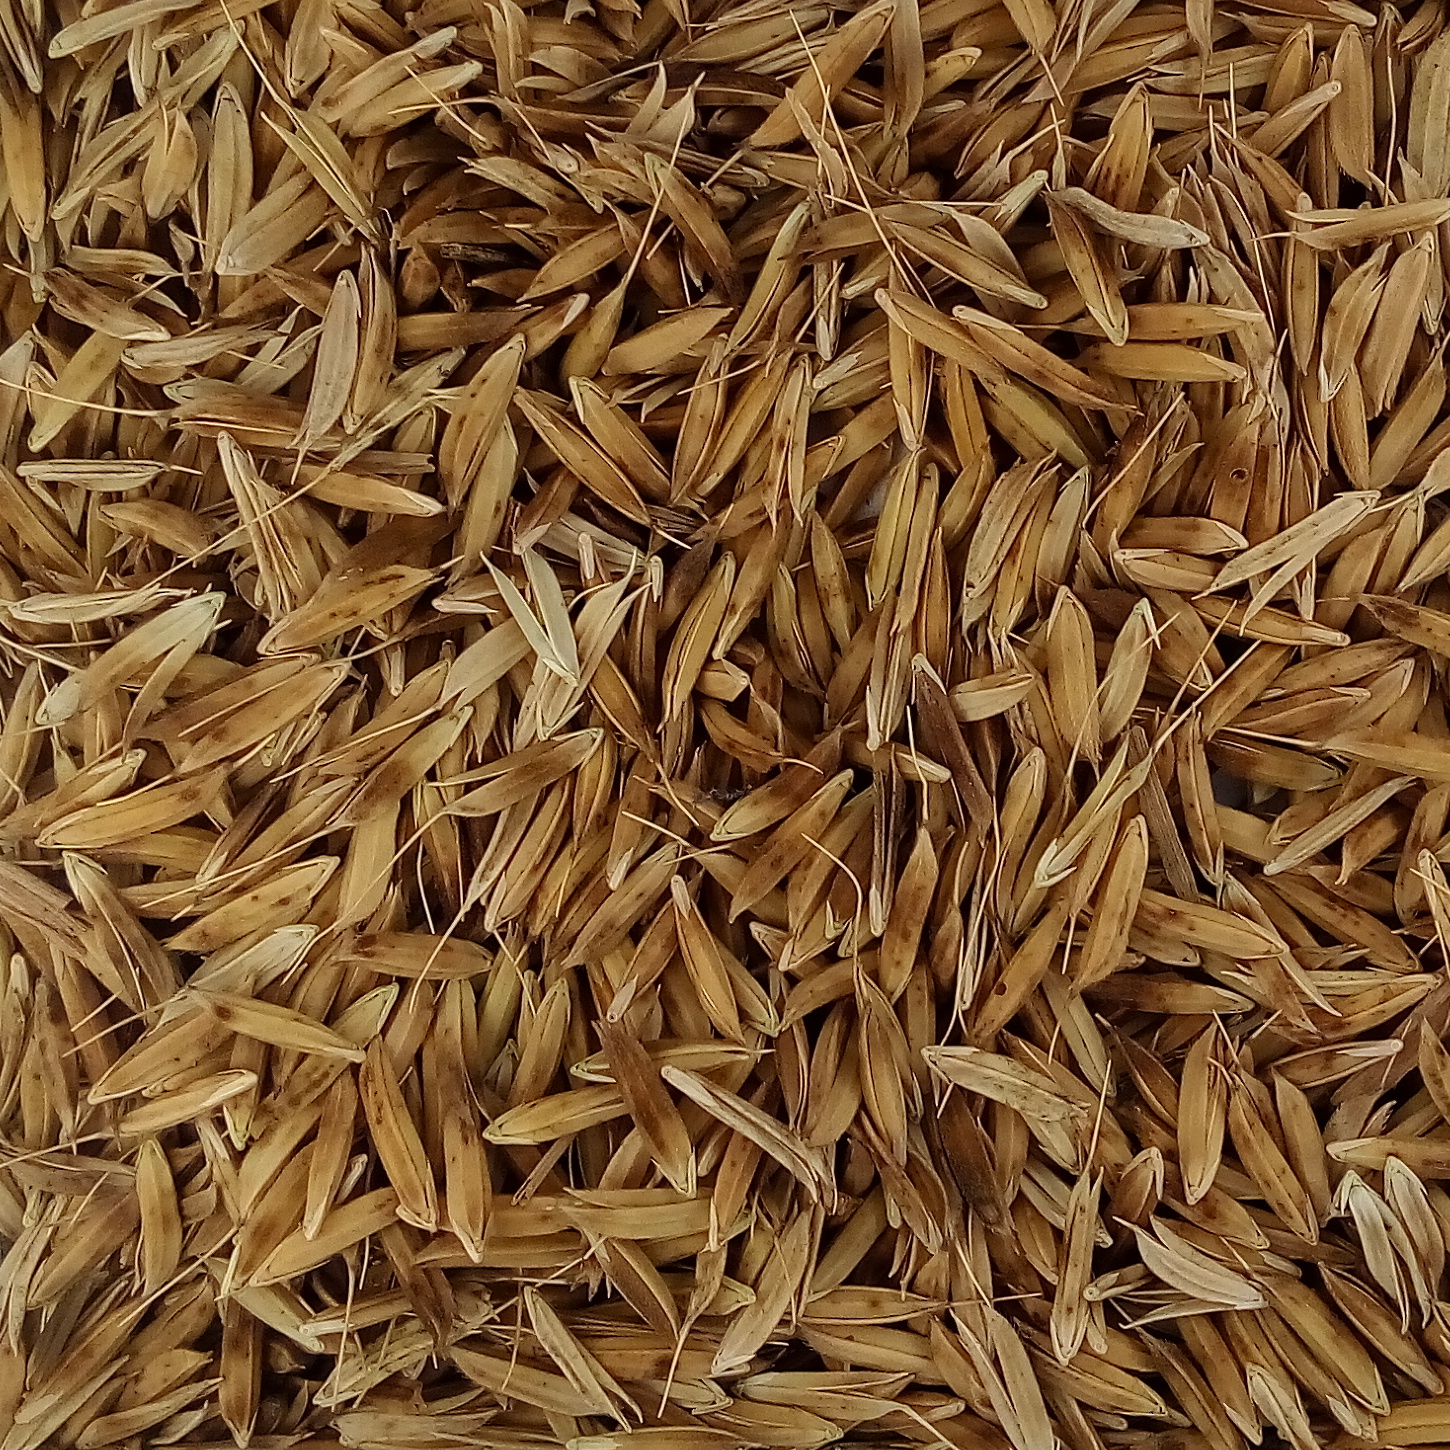
Rice seed variety: DHBT_3